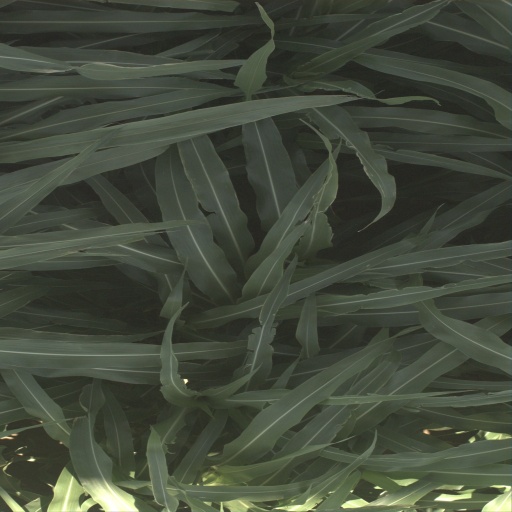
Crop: sorghum